Crystal system

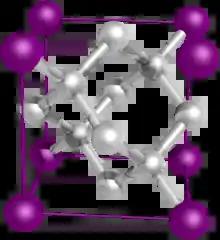
The diamond crystal structure belongs to the face-centered cubic lattice, with a repeated two-atom pattern.

In crystallography, a crystal system is a set of point groups (a group of geometric symmetries with at least one fixed point). A lattice system is a set of Bravais lattices (an infinite array of discrete points). Space groups (symmetry groups of a configuration in space) are classified into crystal systems according to their point groups, and into lattice systems according to their Bravais lattices. Crystal systems that have space groups assigned to a common lattice system are combined into a crystal family.